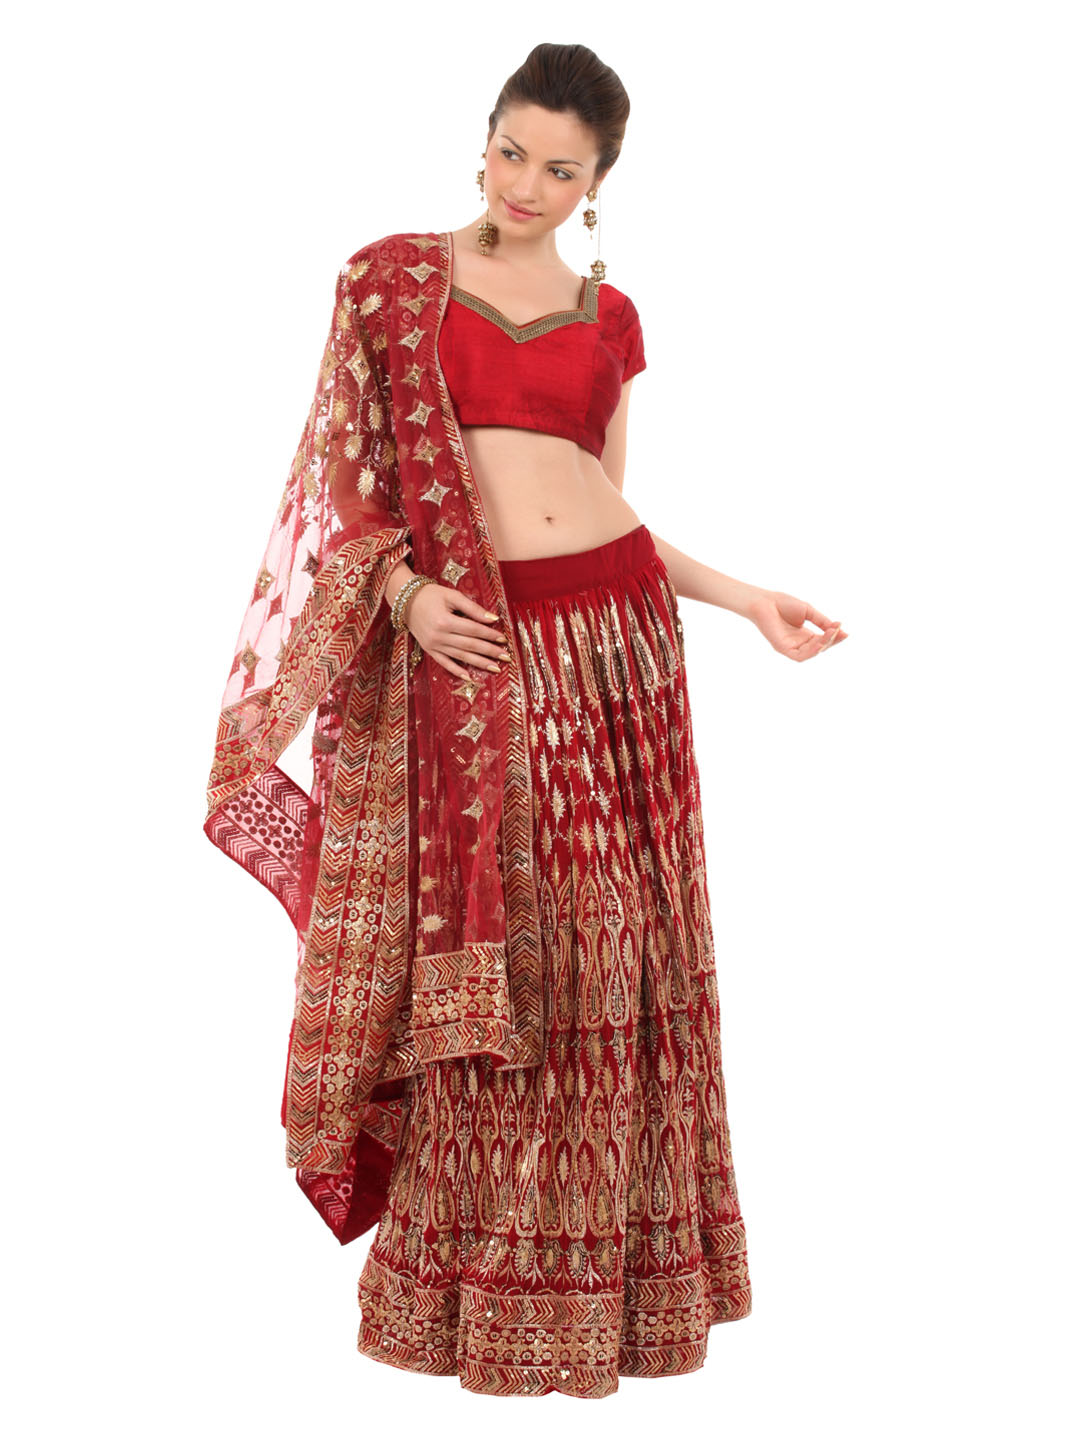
FNF Red Bridal Collection Lehenga Choli
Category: Apparel / Topwear / Lehenga Choli
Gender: Women
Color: Red
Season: Fall 2012
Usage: Ethnic